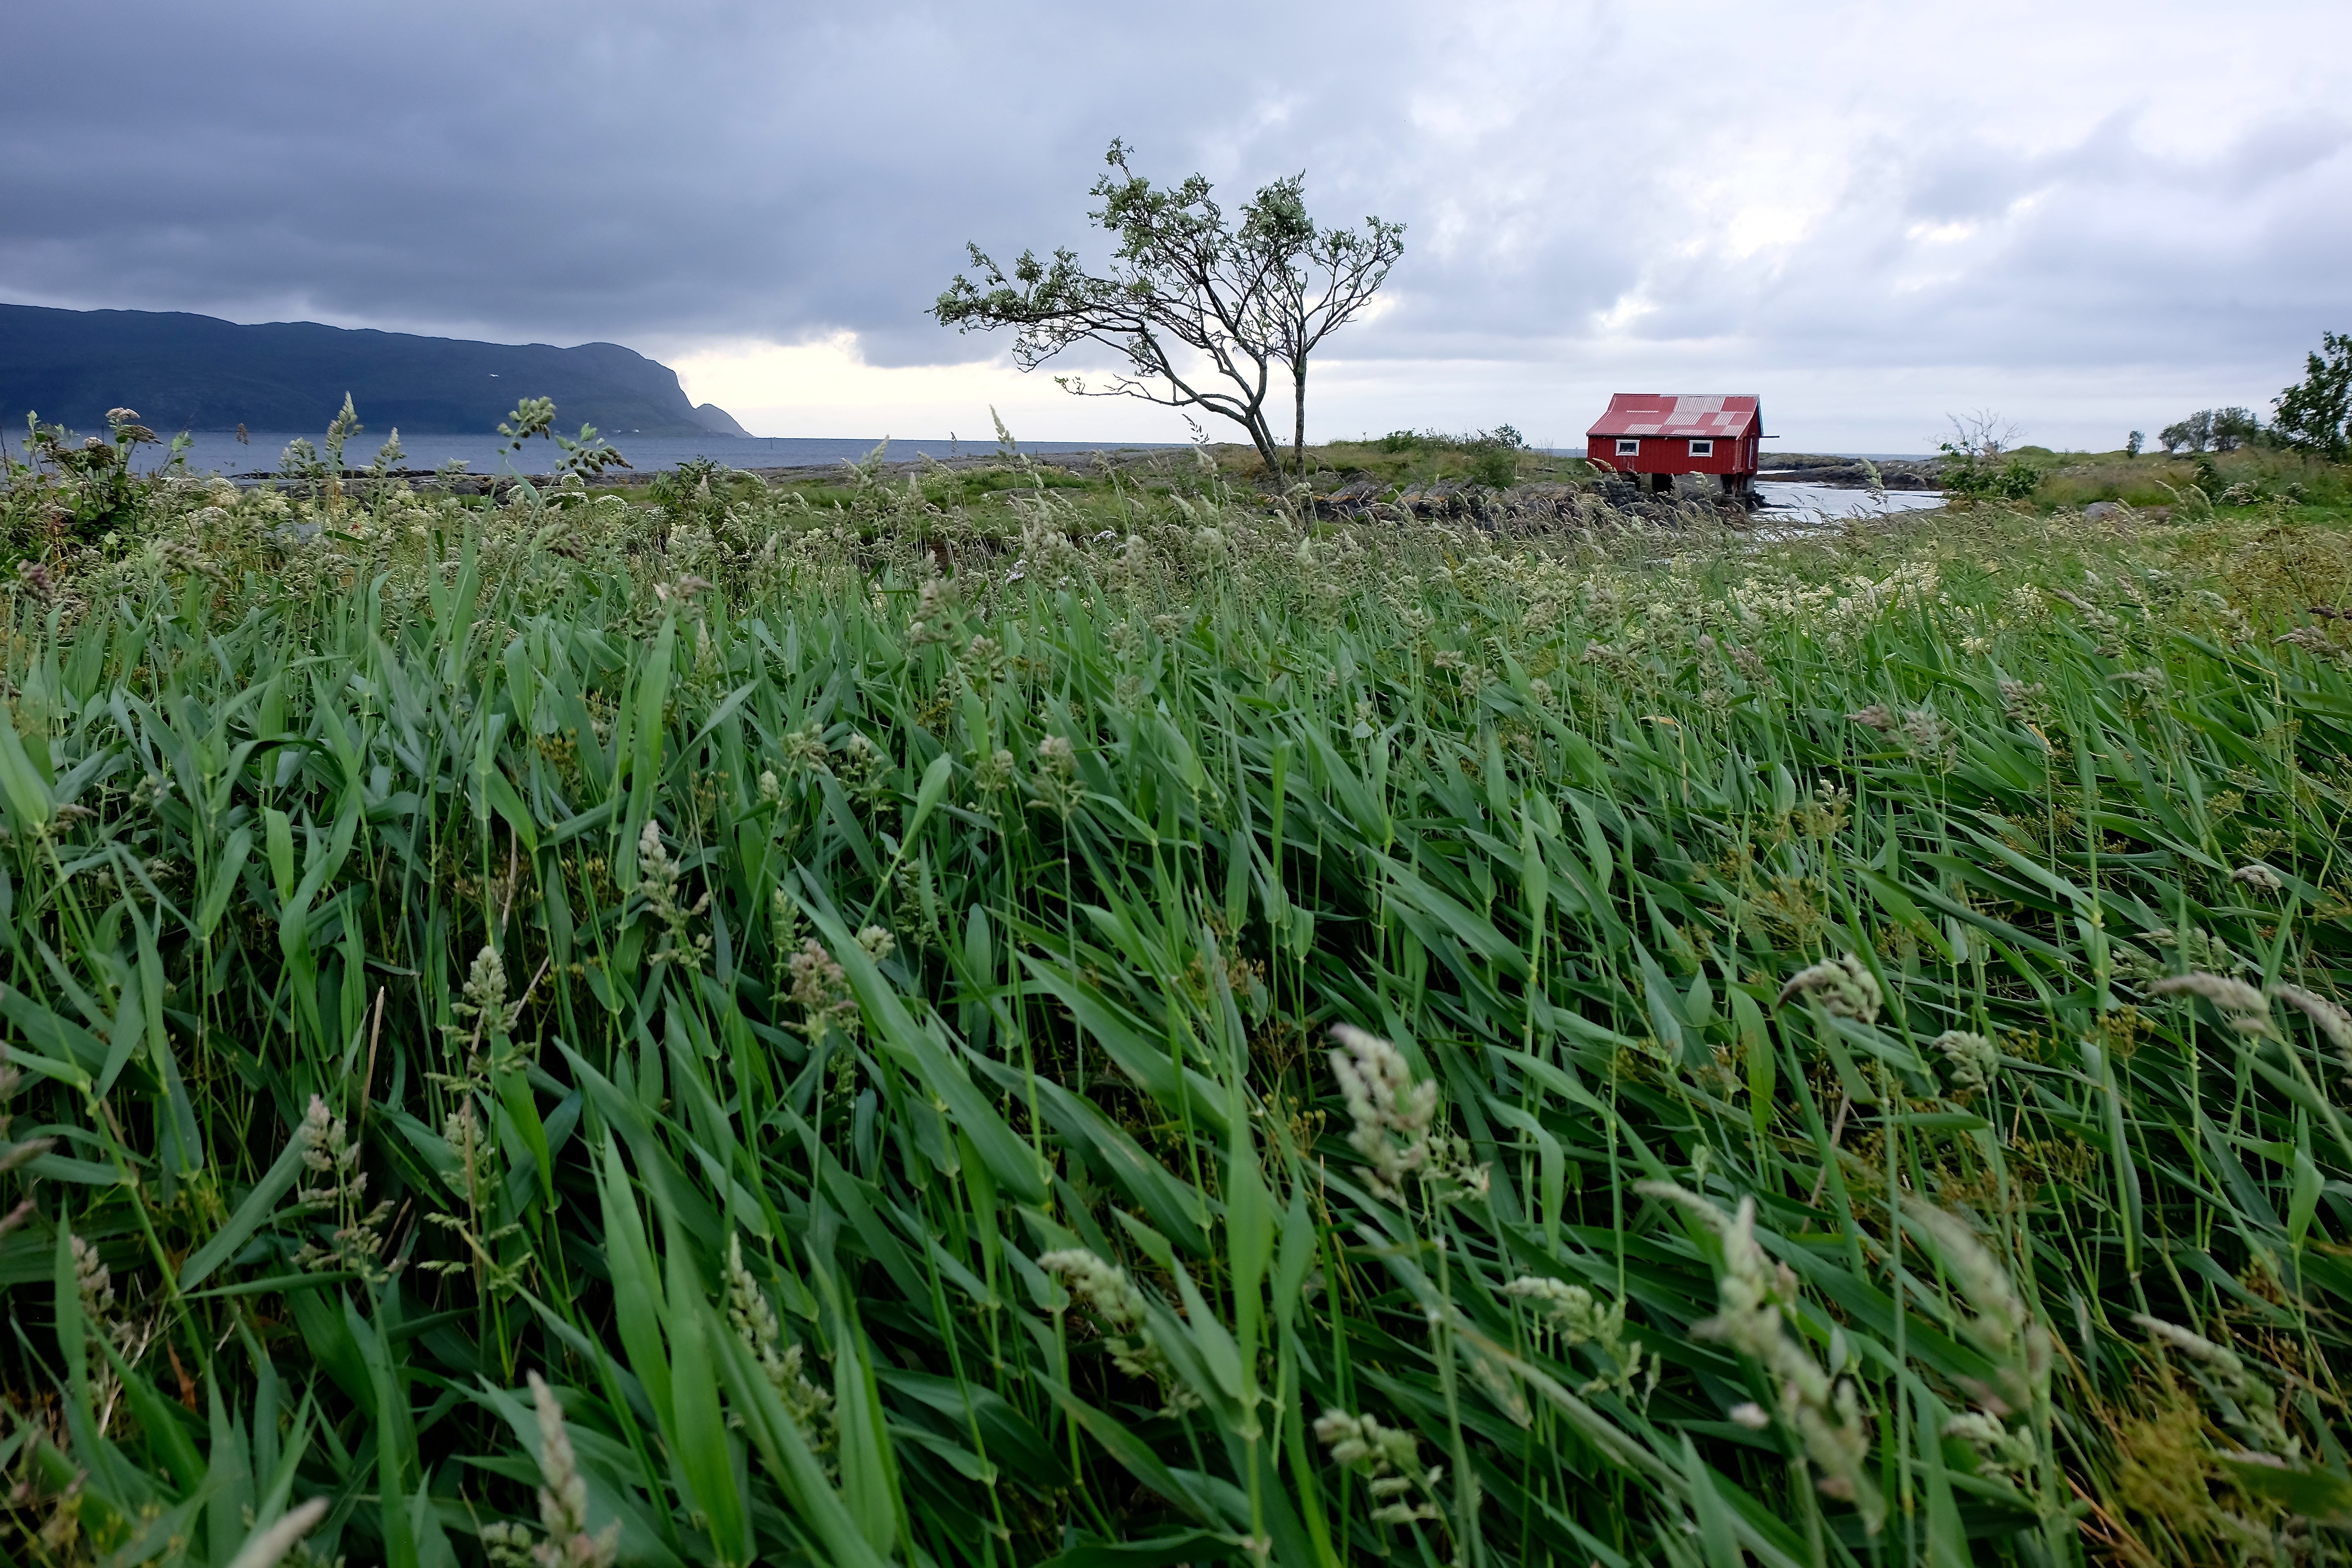
grass, plant, field, farm, lawn, meadow, prairie, flower, green, crop, pasture, soil, agriculture, grassland, wetland, plantation, habitat, rural area, paddy field, grass family